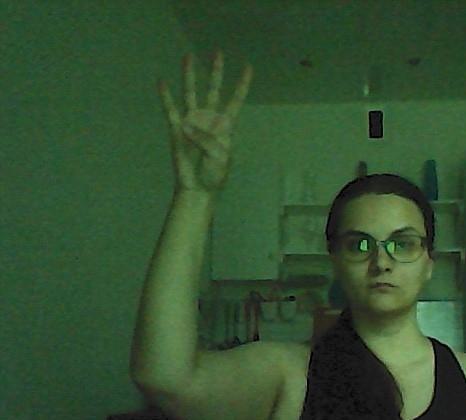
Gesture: four